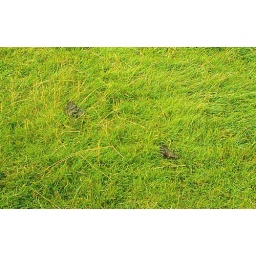
Whoopsies! The whole field was covered in sheep droppings!